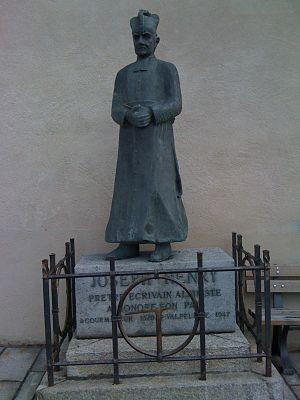
Statue de l'abbé Joseph-Marie Henry sur la place Henry à Courmayeur (Vallée d'Aoste - Italie)
Joseph-Marie Henry est un curé, un historien, un botaniste et un alpiniste Italien. Il est connu couramment comme l'abbé Henry.